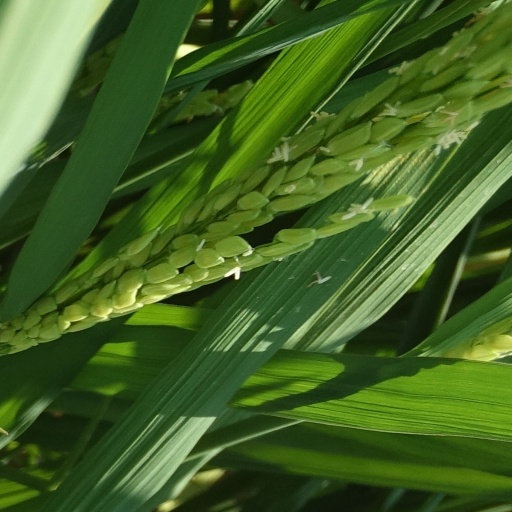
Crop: rice